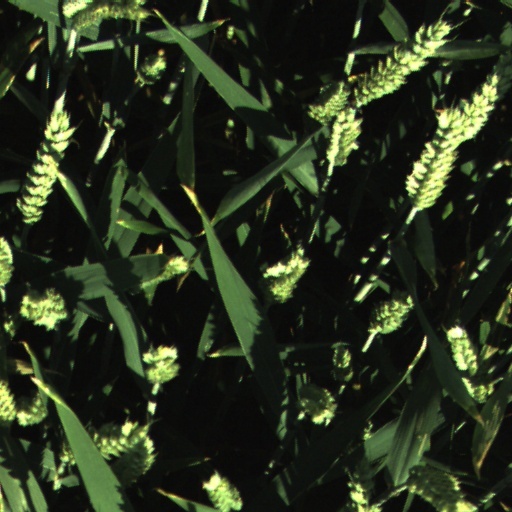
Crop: wheat